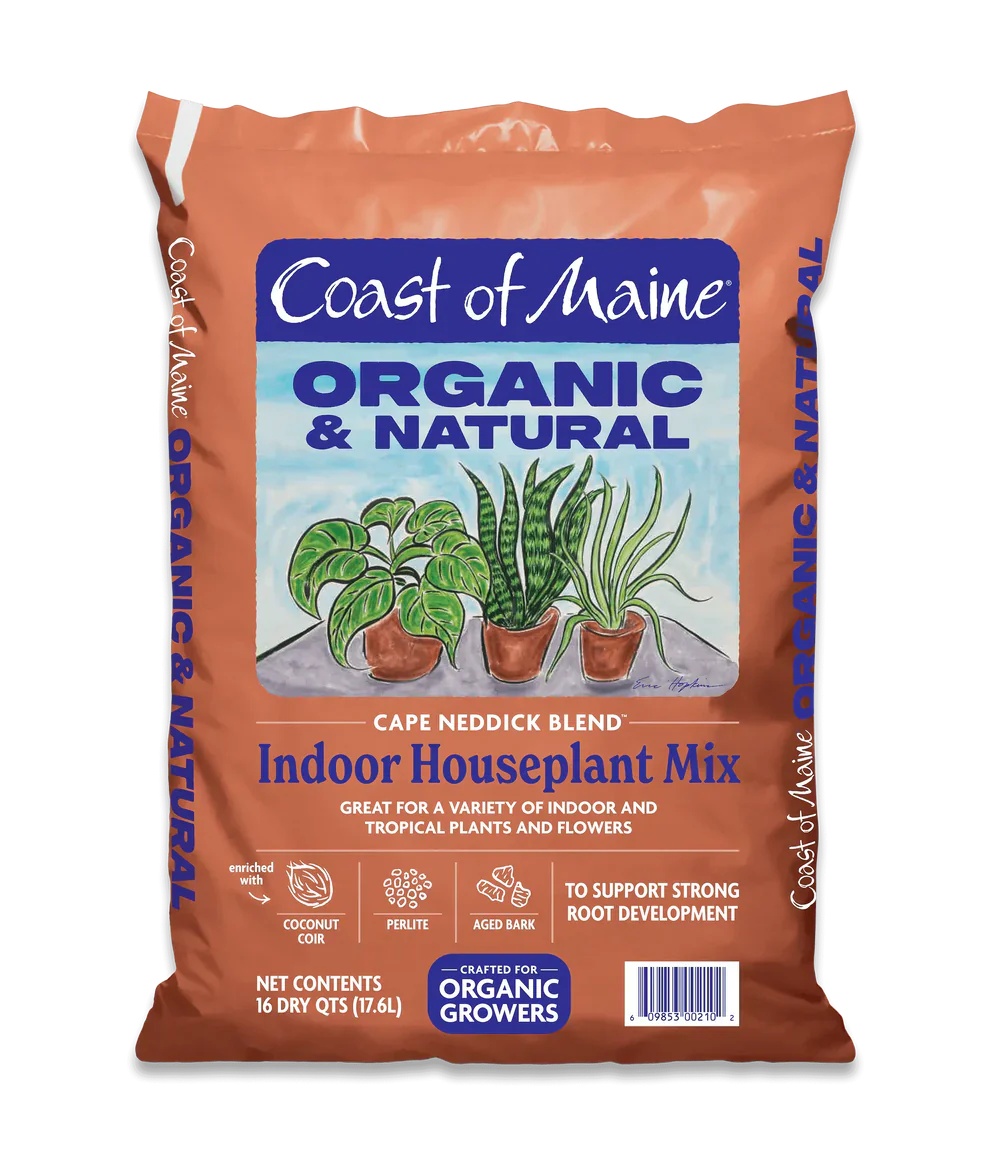
Coast Of Maine Cape Neddick Blend Organic & Natural Indoor Houseplant Mix
For a variety of indoor and tropical plants and flowers. Cape Neddick Blend Organic & Natural Indoor Houseplant Mix is specially formulated for indoor houseplants and flowers using coarse coconut coir, perlite, and aged bark to optimize drainage and aeration for robust root development. Whether you are growing peace lilies, spider plants, philodendrons, monsteras, or other popular or exotic houseplants, this unique compost-free blend provides the optimum structure and benefits for nurturing strong, beautiful indoor plants and flowers. INGREDIENTS & ANALYSIS Aged bark, sphagnum peat moss, perlite, and chunky coco fiber (coir). Simple Steps Choose a clean pot or container that has drainage holes at the bottom. This will help prevent water from accumulating and reduce root rot. Fill the pot with our indoor houseplant mix, leaving some space at the top to accommodate the plant and watering. Gently remove the houseplant from its current container and loosen roots. Place the plant in the center of the pot, ensuring that it is positioned at the same level as it was in its previous container. Adjust the soil level if necessary. Fill the remaining space around the plant with more indoor houseplant mix, gently tamping it down with your fingers. Water the plant thoroughly, allowing water to seep through the drainage holes. Ensure that excess water is draining away and not sitting in the pot. Place the potted plant in an appropriate location, considering its light requirements and temperature preferences. Maintenance Monitor the moisture level of the soil regularly and water as needed, ensuring that the soil remains moist but not waterlogged. Follow the specific care instructions for your houseplant regarding watering frequency, sunlight exposure, and any additional care needs.
Brand: Coast of Maine
Category: Home & Garden > Lawn & Garden > Gardening > Sands & Soils